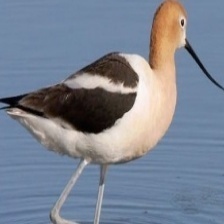
Species: AMERICAN AVOCET
Scientific name: PSITTACULA EUPATRIA